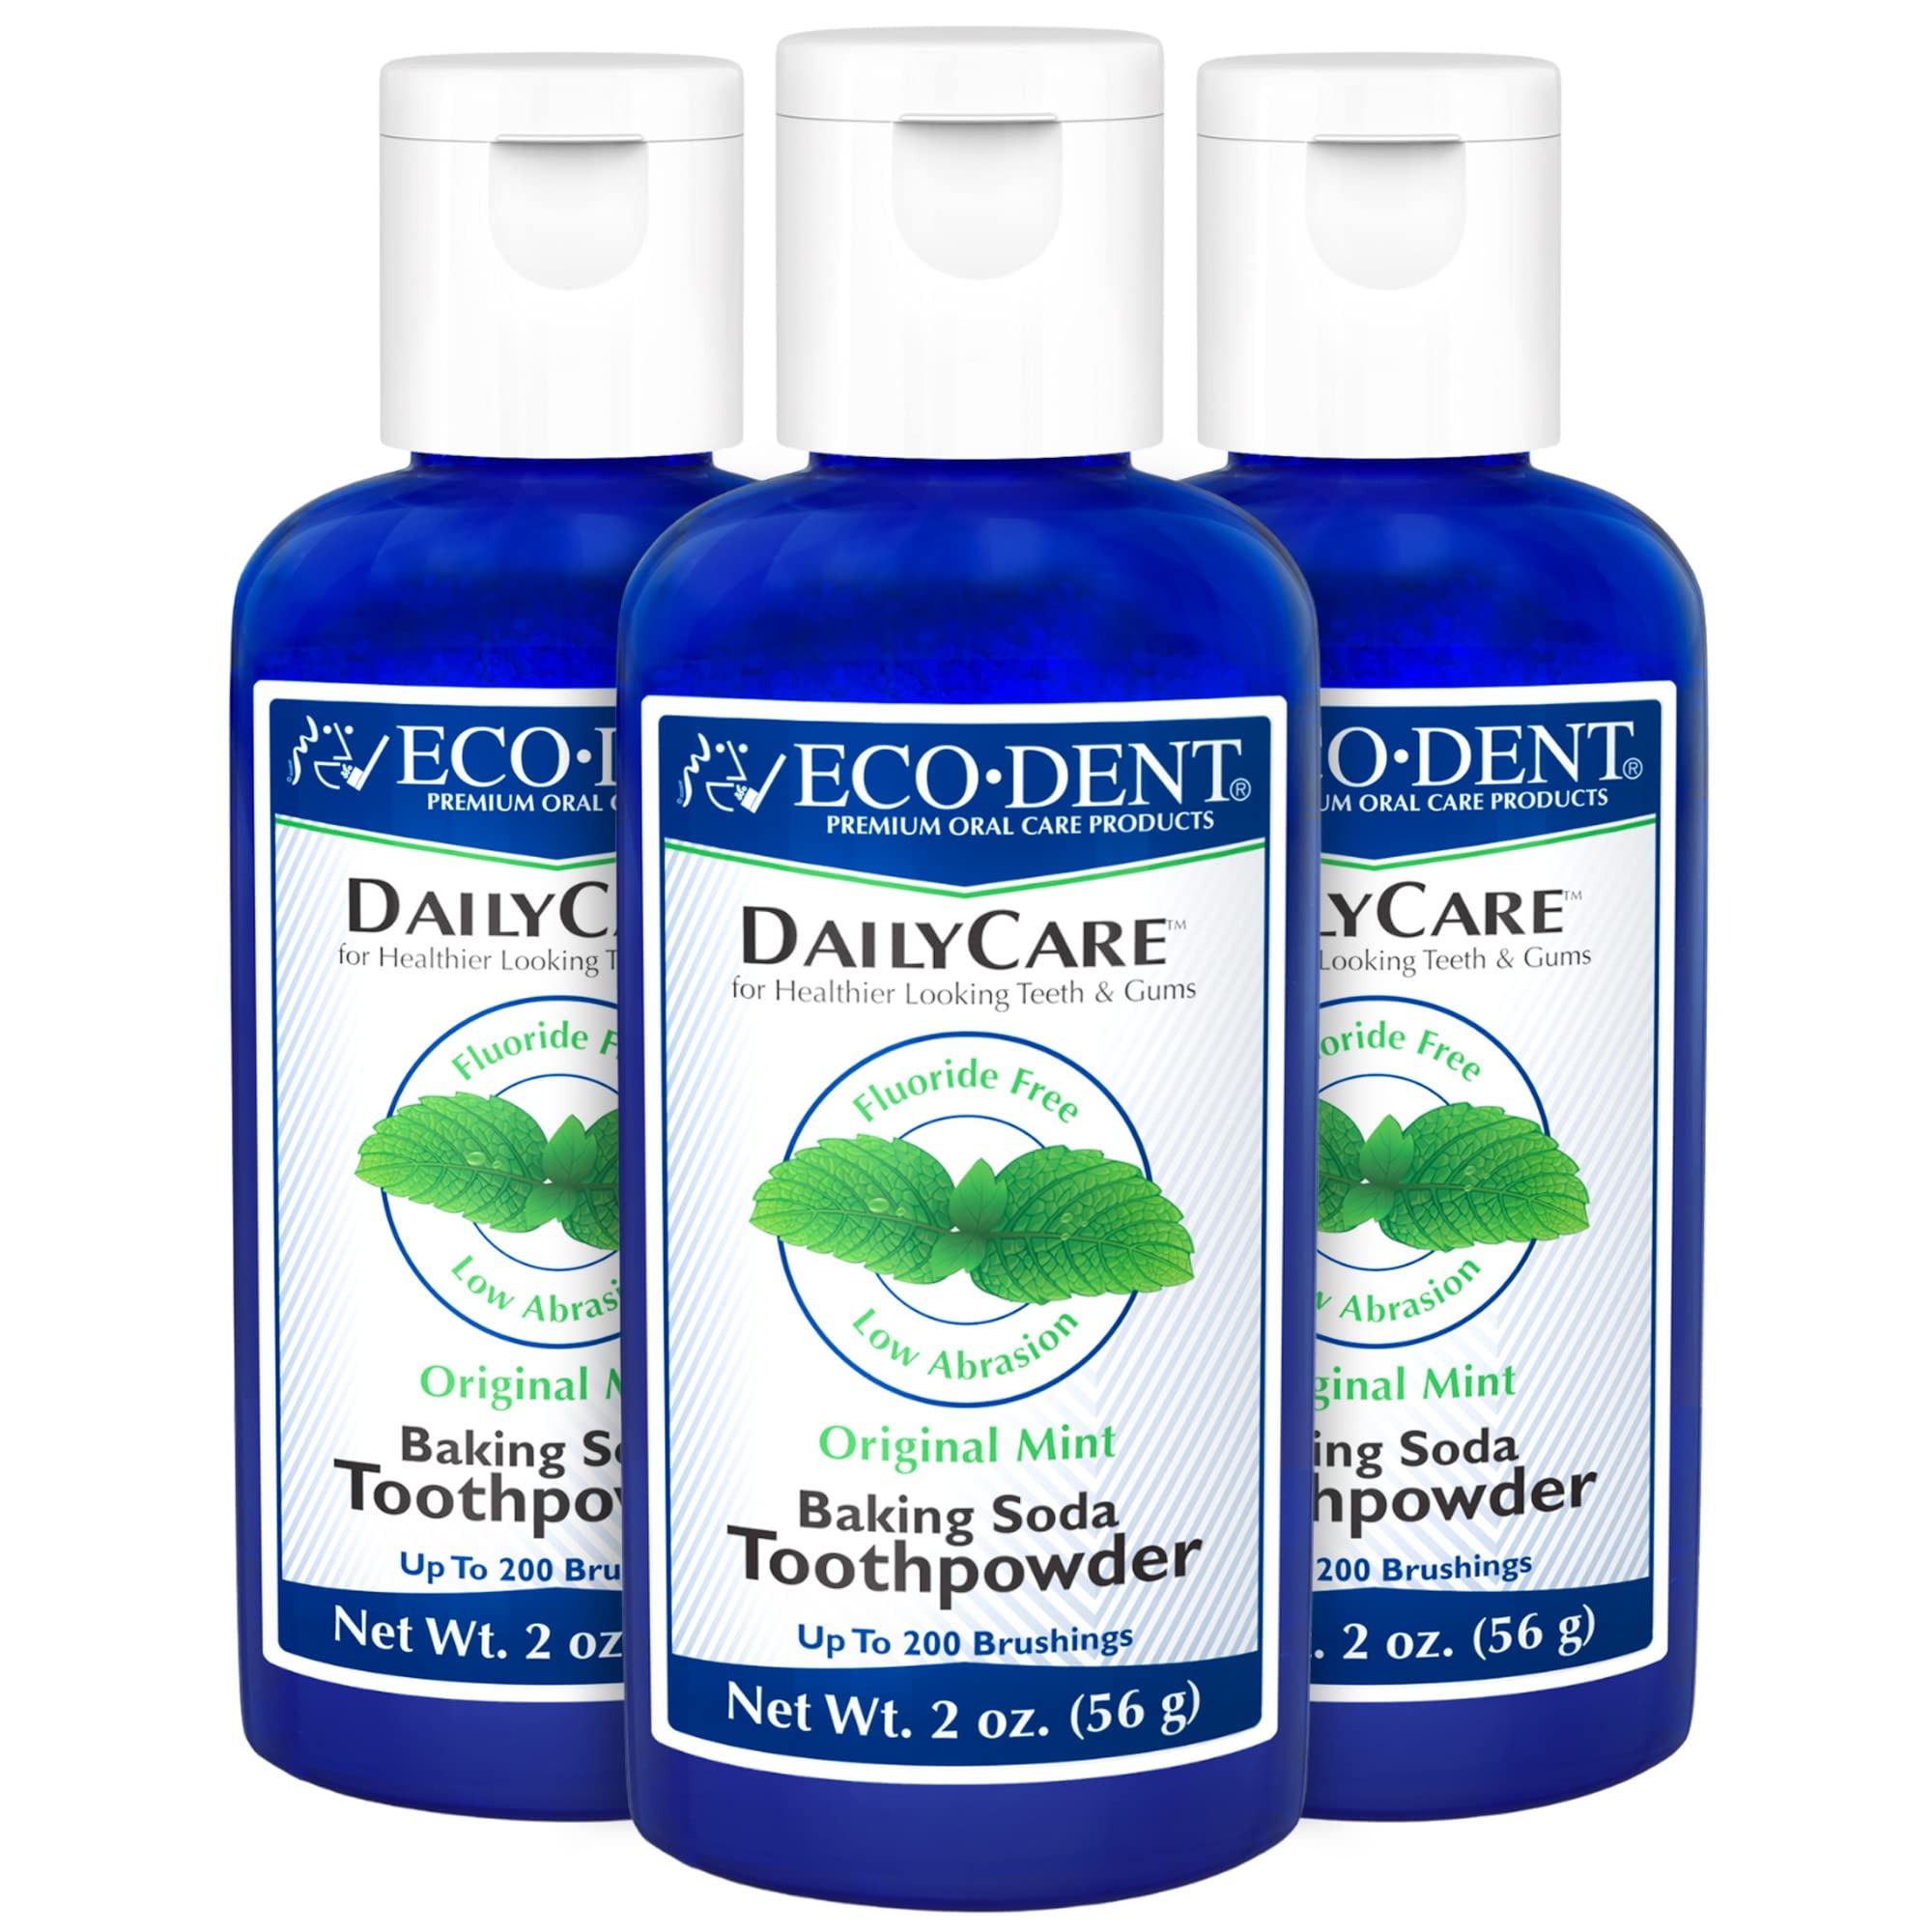
Item Name: Eco-Dent DailyCare Baking Soda Toothpowder, Mint - Fluoride-Free Toothpaste Powder, SLS-Free Tooth Powder with Baking Soda, Minerals, and Essential Oils, Toothpaste Alternative, 2 Oz Ea (Pack of 3)
Bullet Point 1: EFFERVESCENT TOOTHPOWDER: Eco-Dent tooth powder delivers a deep cleaning action to your mouth while neutralizing acids.
Bullet Point 2: GENTLE TOOTH POWDER: Our low abrasion powder for cleaning teeth is gentle on enamel and may be used alone or sprinkled over toothpaste.
Bullet Point 3: TIME-TESTED INGREDIENTS: Our original mint tooth powder contains baking soda, minerals, and essential oils to support your oral care needs and freshen your breath.
Bullet Point 4: ECONOMICAL & LONG LASTING: Our travel size toothpaste powder is a convenient and economical oral care solution that lasts for up to 200 brushings.
Bullet Point 5: PREMIUM ORAL CARE: Eco-Dent DailyCare Baking Soda Toothpowder is used and recommended by dentists, oral surgeons, and periodontists.
Product Description: <p>Experience a refreshing approach to oral care with Eco-Dent DailyCare Baking Soda Toothpowder in Mint flavor. This innovative toothpowder offers a unique alternative to traditional toothpaste, delivering effective cleaning power while maintaining a commitment to providing low-abrasive, fluoride-free formulations.</p><p>Our specially formulated toothpowder combines the legendary cleaning power of baking soda with the invigorating essence of mint. Baking soda acts as a gentle yet powerful cleanser, revealing a brighter, healthier-looking smile. Fresh mint provides a refreshing burst of flavor that leaves your mouth feeling revitalized and your breath fresh.</p><p>Unlike conventional toothpaste, Eco-Dent DailyCare Baking Soda Toothpowder is fluoride-free. We prioritize the use of essential oils and avoid use of SLS, making it suitable for everyone.</p><p>To use, simply wet your toothbrush, sprinkle on the toothpowder, and brush as usual. The fine texture of the powder allows for a thorough and even distribution, reaching those hard-to-reach areas for a comprehensive clean. Its compact size makes it perfect for travel, ensuring that you can maintain your oral care routine wherever you go.</p>
Value: 6.0
Unit: Ounce

Price: 8.495